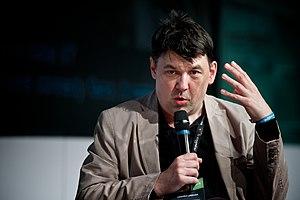
Graham Linehan est un réalisateur et scénariste de télévision irlandais, né le 22 mai 1968 à Dublin.